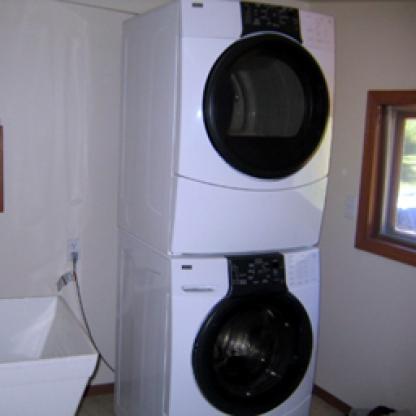
Scene: Indoor